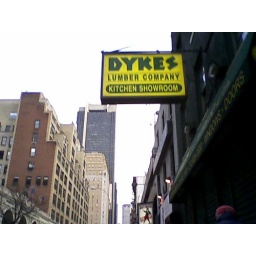
hilarious sign in hell's kitchen